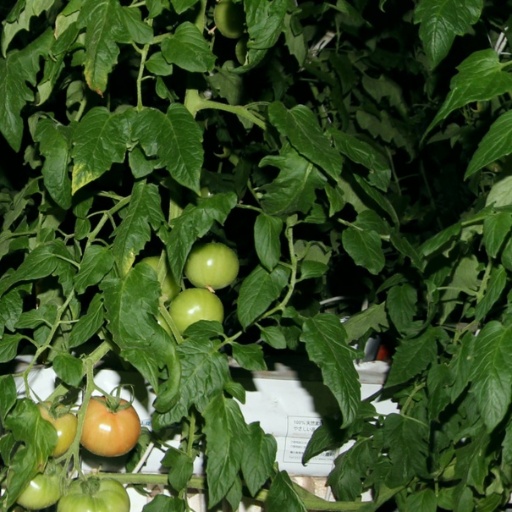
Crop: tomato